Every Man in His Humour

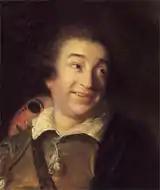
Portrait of David Garrick as Kitely by Joshua Reynolds

Gerard Langbaine reports that the play was revived by the King's Company in 1675. The play remained vivid enough in memory for John Rich to revive it at Lincoln's Inn Fields in 1725. However, it was not until David Garrick revived the play with substantial alterations in 1751 that the play regained currency on the English stage. Garrick's revisions served to focus attention on Kitely's jealousy; he both trimmed lines from the other plots and added a scene in which he attempts to elicit information from Cob while hiding his jealousy. The scene was a favourite, praised by Arthur Murphy and others; Kitely became one of Garrick's signature roles, and the play was never long out of his repertory.